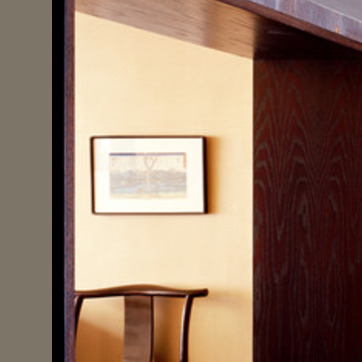
Material: glass